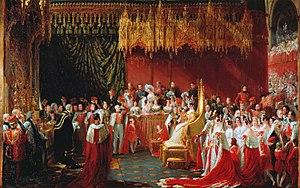
Sir George Hayter est un peintre et graveur anglais de renom, spécialiste de la peinture de portraits et de grands tableaux impliquant dans certains cas, plusieurs centaines de portraits individuels. La reine Victoria apprécie ses mérites et nomme Hayter son peintre principal en ordinaire et lui décerne aussi le titre de Chevalier en 1841.
Le couronnement de la reine Victoria a eu lieu le jeudi 28 juin 1838, un peu plus d'un an après son accession au trône du Royaume-Uni à l'âge de 18 ans. La cérémonie a eu lieu à l'abbaye de Westminster après une procession publique dans les rues de Buckingham Palace, à laquelle la reine est retournée plus tard dans le cadre d'une deuxième procession.